Tori Richard

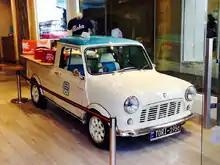
Tori Richard Truck

Vital to each print is the number of color screens required. Printing a design on silk may require up to 22 screens, and for viscose, 17. Patterns are repeated every 24 to 30 inches, while in the larger “engineered” prints, a single image can take up an entire 60-inch panel. Designs range from tightly patterned images to broad, painterly, artistic motifs in both printed and, in the men's Hawaiian shirts, embroidered images. Various visual elements—palette, proportion, mood, message, soft or hard edges—affect the image selection and final print design.